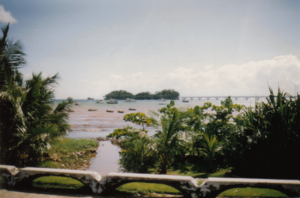
La péninsule de Samaná, dont la superficie est de l'ordre de 1 000 km², est sise en République dominicaine. Elle est bordée au nord par l'océan Atlantique et au sud par la baie de Samaná. À la pointe est, l'océan Atlantique et la baie se rejoignent, alors qu'à l'ouest, la péninsule se rattache par des terres basses au reste de l'île d'Hispaniola. D'est en ouest, elle est traversée par la cordillère de Samaná, une chaîne de montagnes dont les sommets arrondis atteignent dans certains cas plus de 500 mètres. Lors de sa découverte par les Européens au XVᵉ siècle, la Samaná était une île. En effet, il était possible de la contourner par voie maritime à l'ouest.
La baie de Samaná est une baie de l'est de la République dominicaine. Le cours d'eau Yuna s'y jette.